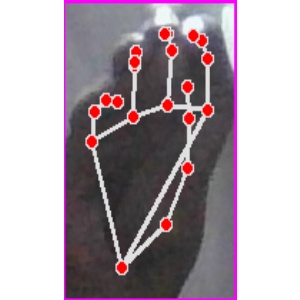
अक्षर: ङ